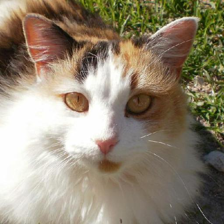
Label: animals